Describe the emotion expressed in this image:  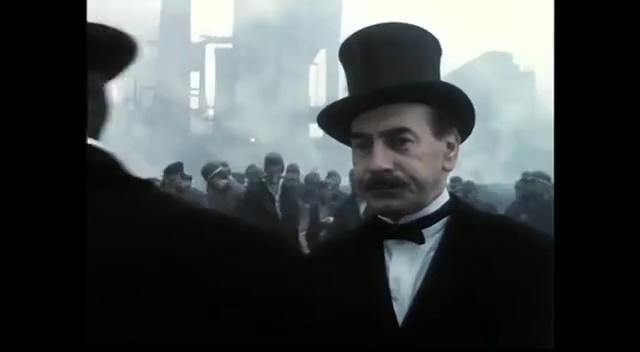
This person displays Pain, valence and arousal with moderate intensity.